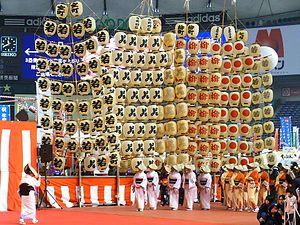
Akita est une municipalité ayant le statut de ville au Japon. Elle est la capitale de la préfecture d'Akita.